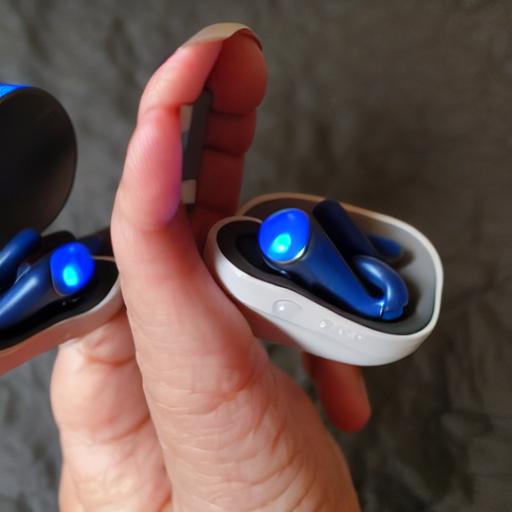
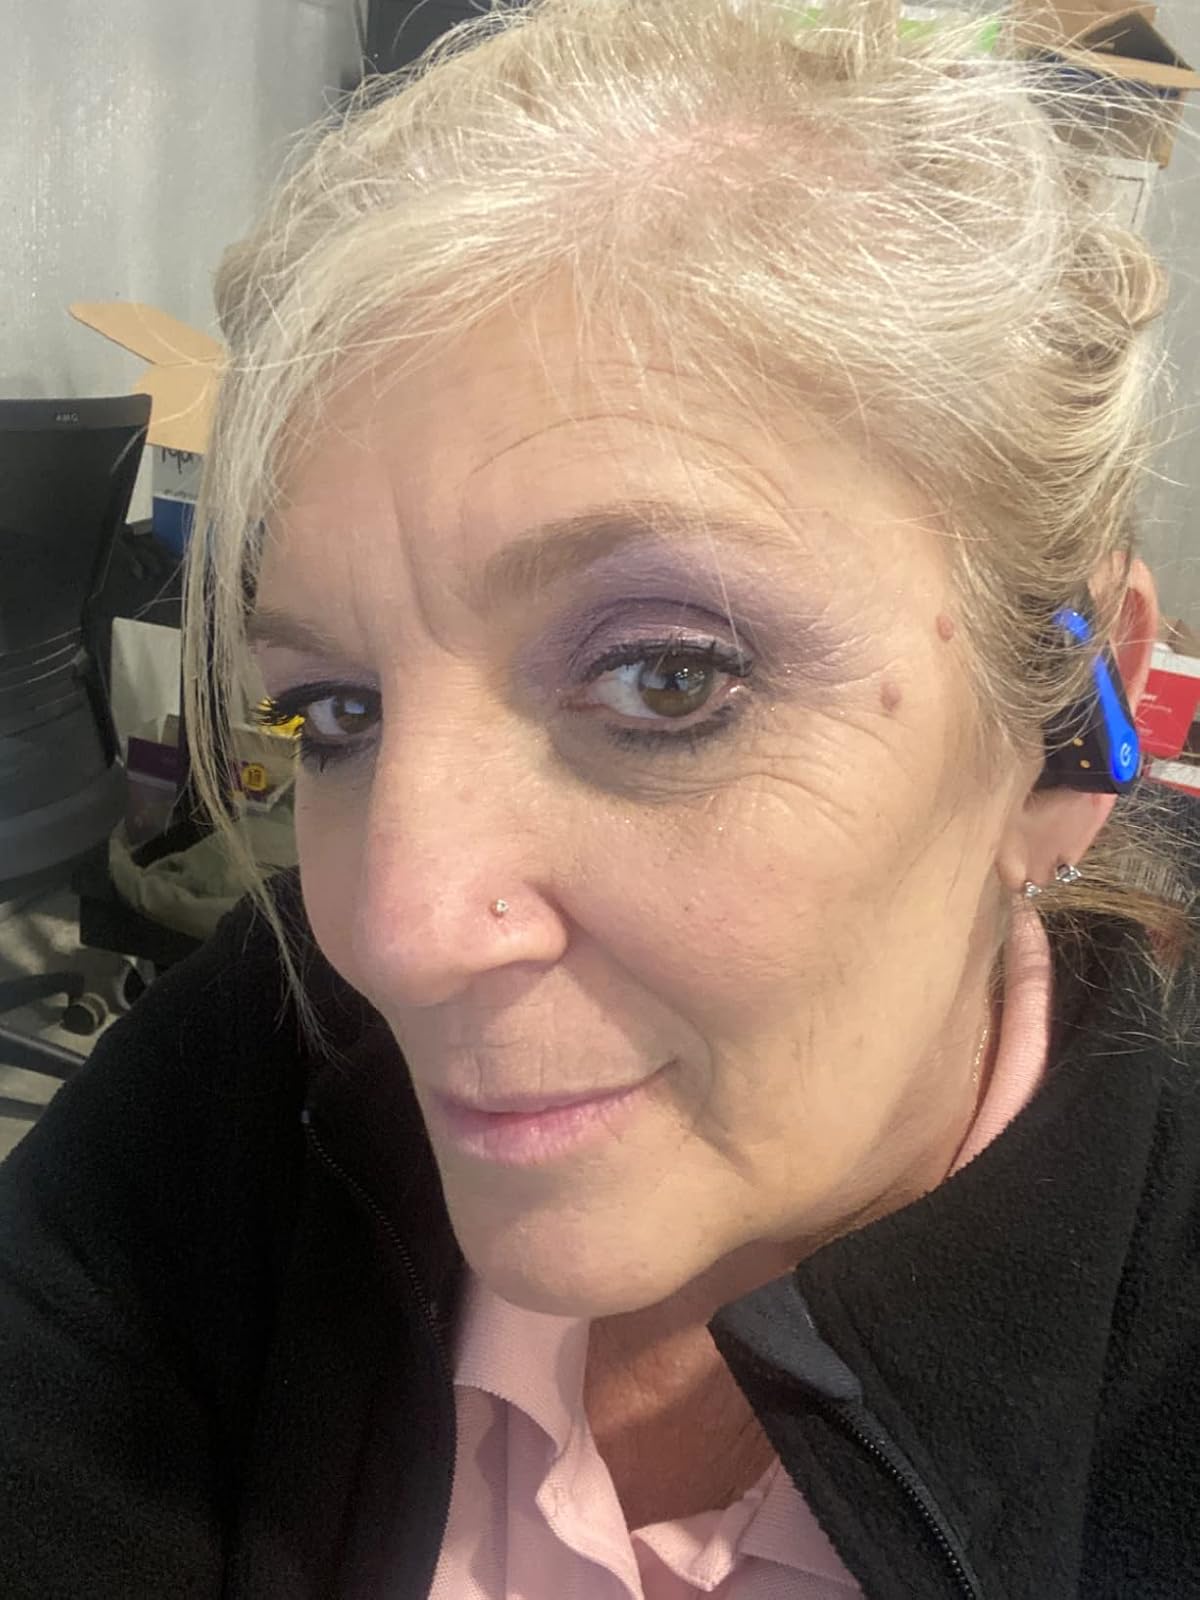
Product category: earbuds
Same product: no